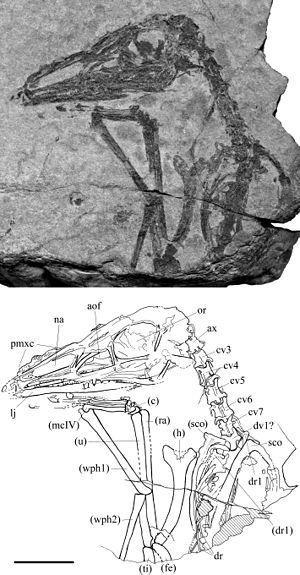
Austriadactylus est un genre éteint de ptérosaures qui a vécu au Trias supérieur, durant le Norien, il y a environ 215 Ma, dans ce qui est aujourd'hui l'Autriche et l'Italie.